Oppidum of Manching

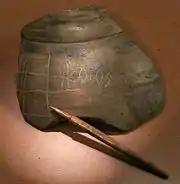

In 1999, a gold coin hoard was discovered near the harbour. It included 483 Boian shell staters and a 217 g lump of gold. Three small bronze rings indicate that it was originally stored in a container made of some organic material. The hoard was on display in the kelten römer museum Manching, from where it has been stolen in November 2022. Four suspects were caught in 2023; melted gold was found in the possession of one of them, which is believed to be a smaller part of the treasure.